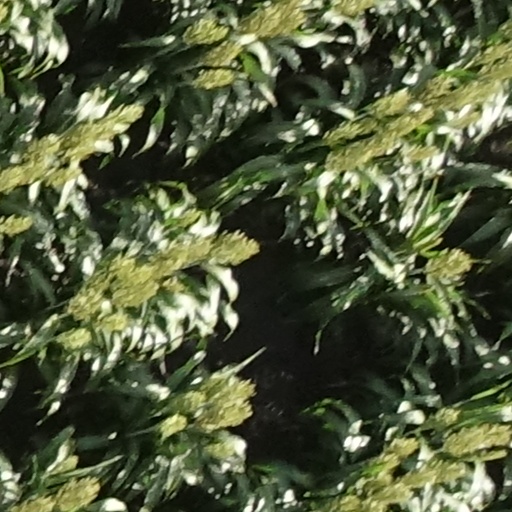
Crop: sorghum